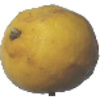
Label: Lemon 1